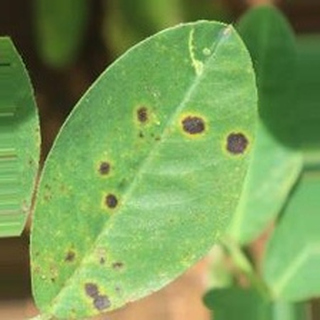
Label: groundnut_early_leaf_spot